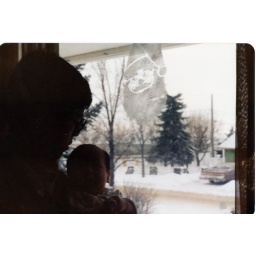
In the window of our house in Regina.